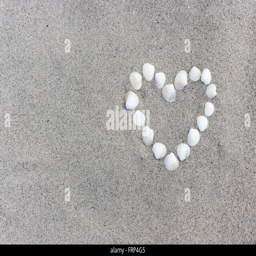
heart made of shells on the sandy beach